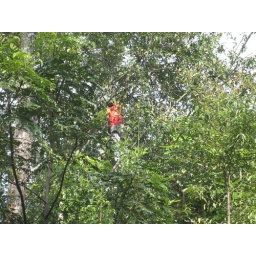
This boy climbed the tree and shook it, freeing fruit for the spectators below